George Carleton (actor)

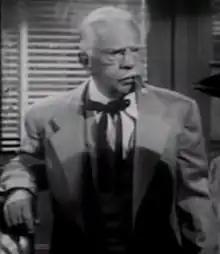
Carleton in "Night Time in Nevada" (1948)

George M. Carleton (October 28, 1885 – September 23, 1950) was an American character actor of the 1940s. He was a stage actor who began a brief career, during which he appeared in over 100 films, including features, film shorts, and film serials.